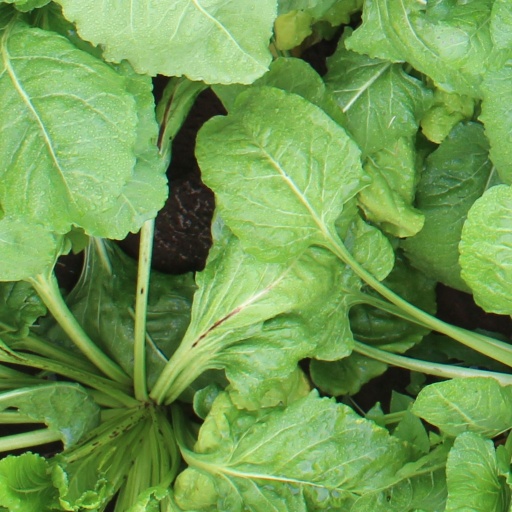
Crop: sugar beet